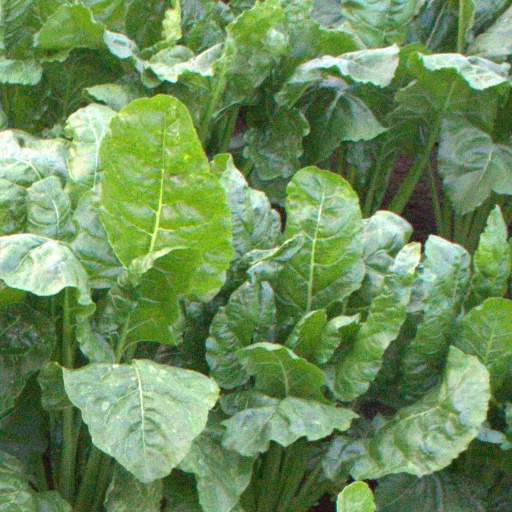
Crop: sugar beet